Aloe Blacc

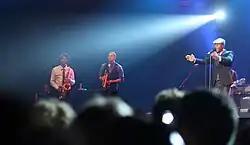
Aloe Blacc with Randal Fisher (saxophone) and Chris Bautista (trumpet) live at the NSJ Festival, Rotterdam, July 8, 2012.

In 2010, Aloe Blacc released "Good Things" on Stones Throw Records. A commercial success, the album was certified gold in the UK, France, Germany, and Australia, among other countries, and ultimately hit double platinum sales. The single "I Need A Dollar", which was used as the theme song to the HBO series "How to Make It in America", reached one million in sales in 2013. Two additional singles, "Loving You Is Killing Me" and "Green Lights", became European hits as well. "Good Things" was praised by the media, receiving positive reviews in the "Los Angeles Times", "The New York Times", "Spin", "NME", and "Entertainment Weekly", among others. Shortly after the release of the record, Aloe Blacc signed with Simon Fuller's XIX Management.